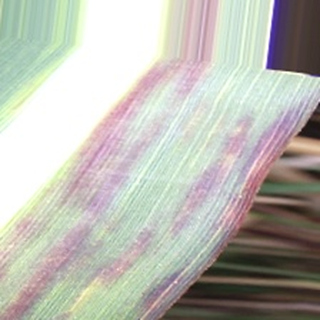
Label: sugarcane_bacterial_blight